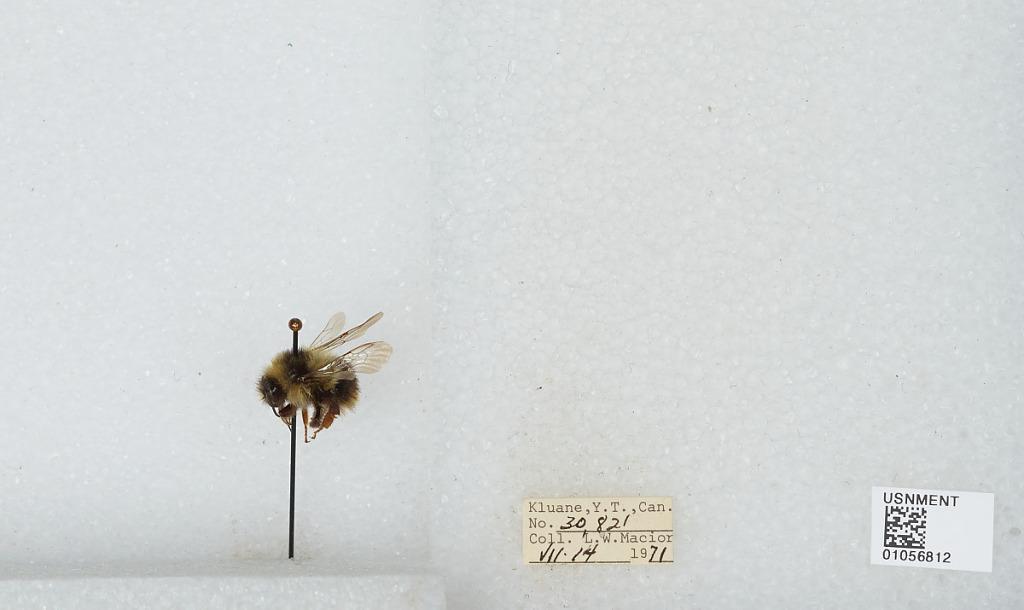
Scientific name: Bombus bifarius nearcticus
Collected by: L. Macior
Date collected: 1971-7-14
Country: Canada
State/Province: Yukon Territory
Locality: Kluane
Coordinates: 60.75, -139.5